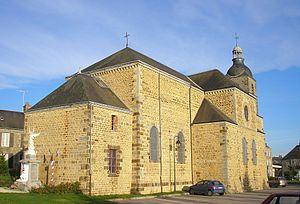
Carrouges (Normandie, France). L'église Notre-Dame.
Carrouges est une commune française, située dans le département de l'Orne en région Normandie, peuplée de 672 habitants.